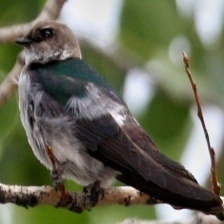
Species: VIOLET GREEN SWALLOW
Scientific name: TACHYCINETA THALASSINA